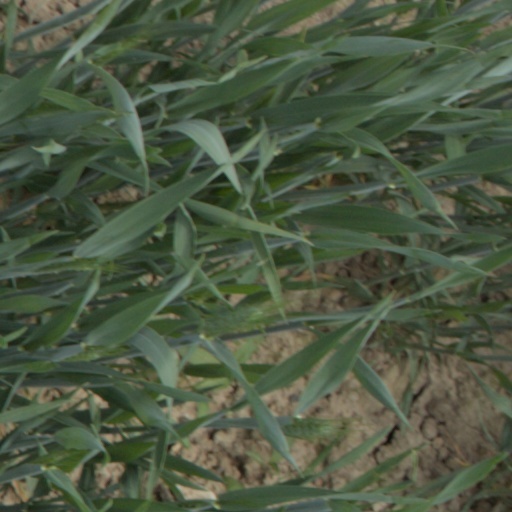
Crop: wheat